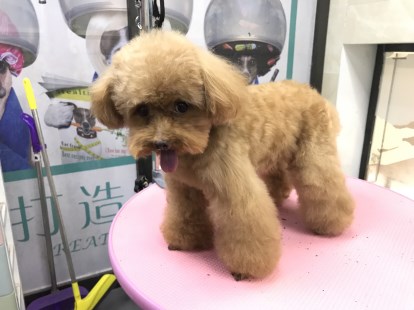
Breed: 7449-n000128-teddy